Wilhelm Amberg

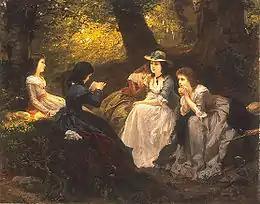
Painting, "Vorlesung aus Goethes "Werther"", "Reading from Goethe's Werther", 1870

The painting depicting "A reading from the novel" "The Sorrows of Young Werther" shows five young girls seated in a romantic spot in the nature, who went outdoors to read from this novel. One of them is crying, leaning on the other girl's shoulders. The other one is leaning towards the girl reading, with intense attentiveness, also having a handkerchief in her hand, the same as the girl sitting beside the reader. She also has one, that is beside her placed on the vegetation overgrown with moss she sits on ... all the young girls are moved by the lecture.